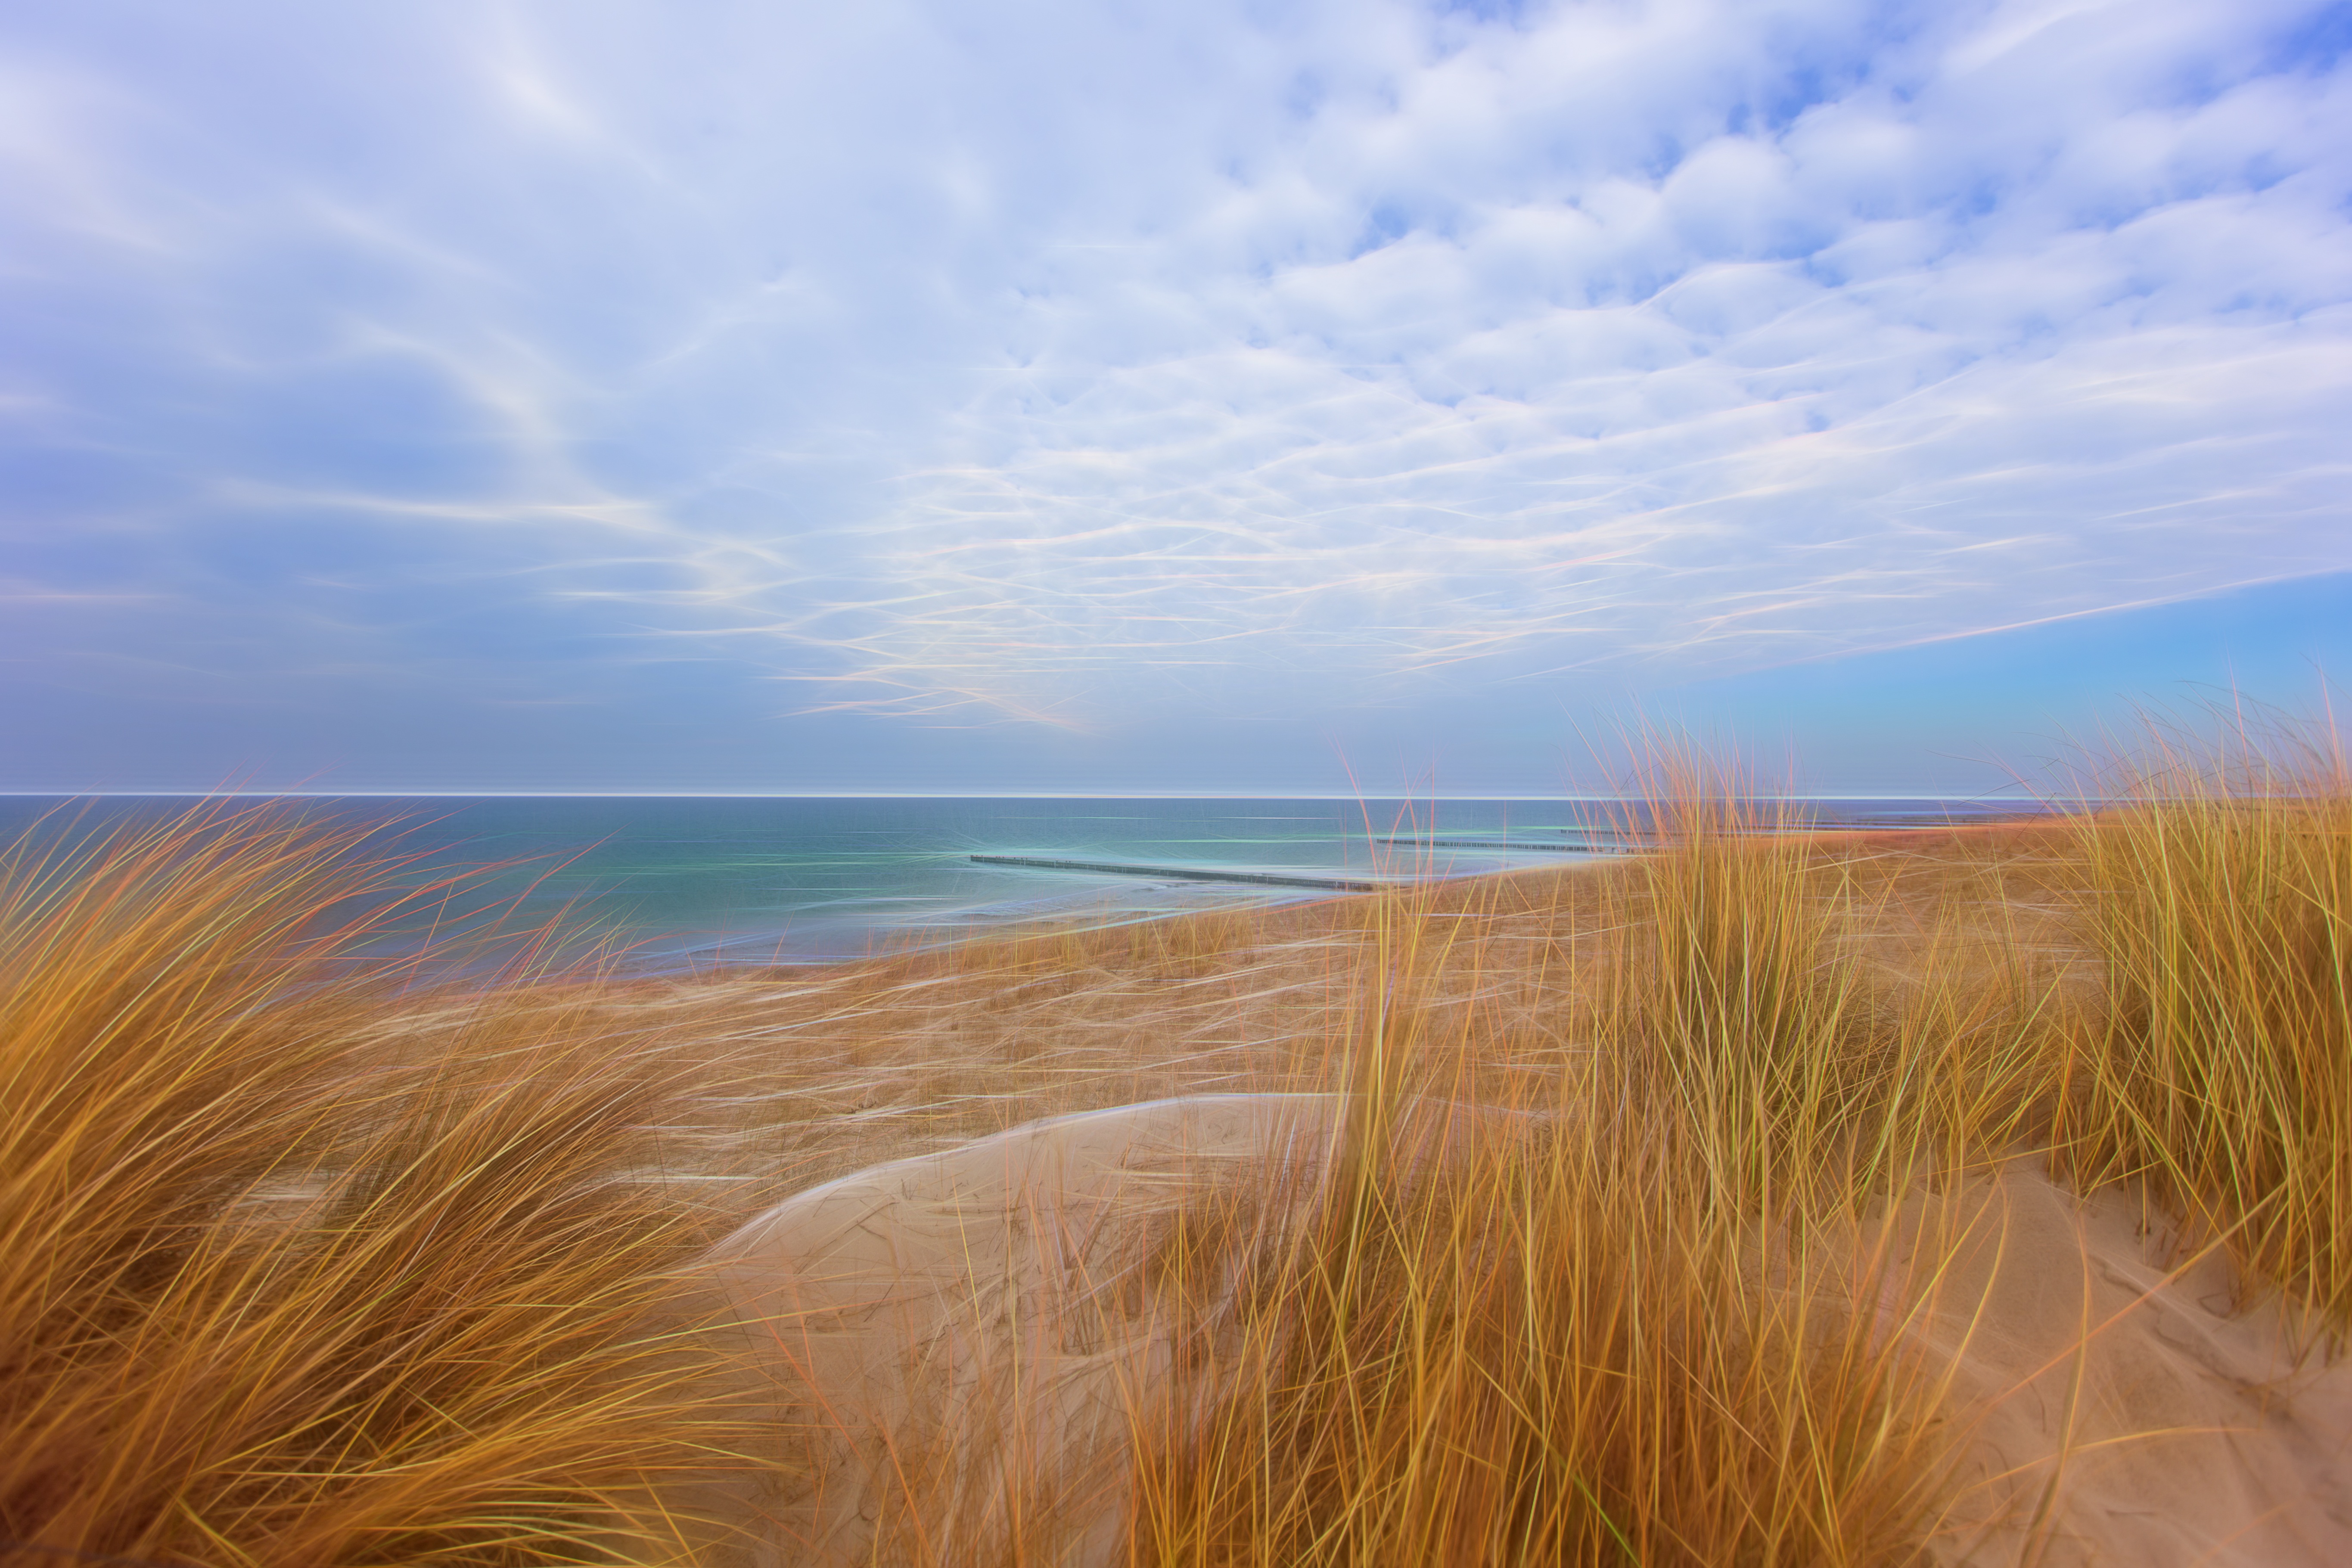
beach, landscape, sea, coast, water, grass, sand, ocean, horizon, marsh, cloud, sky, sunrise, sunset, field, prairie, sunlight, morning, shore, lake, wind, dawn, blue, rest, clouds, background, grassland, wide, still, habitat, ecosystem, gentle, baltic sea, steppe, dike, natural environment, grass family